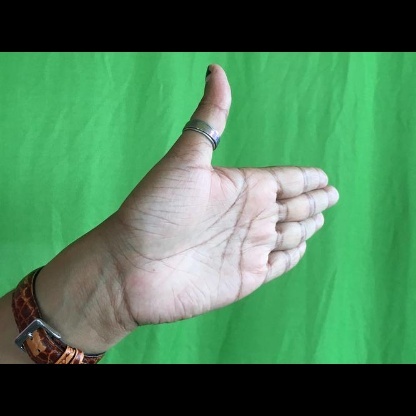
Mudra: Ardhachandran